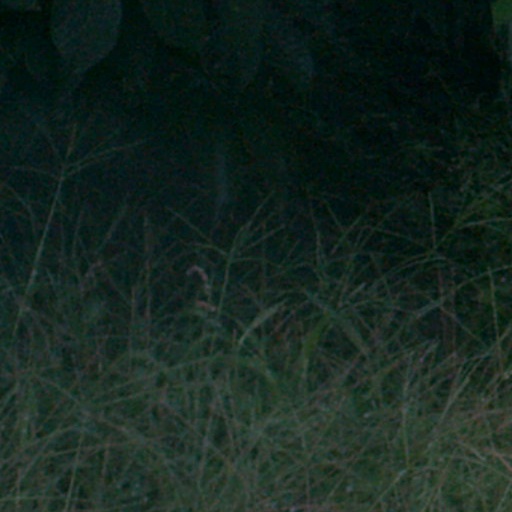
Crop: cassava